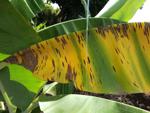
Label: segatoka